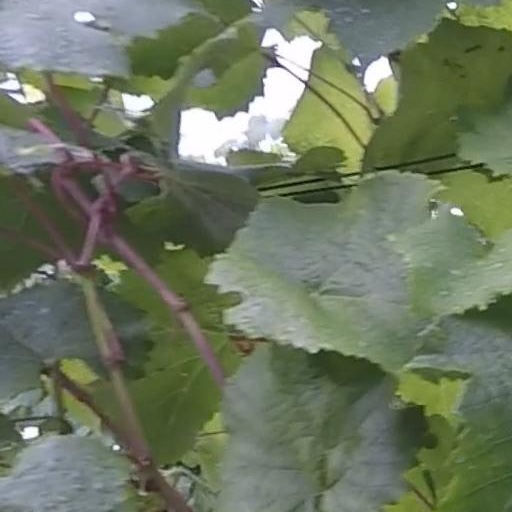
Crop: grape